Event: Nepal Earthquake
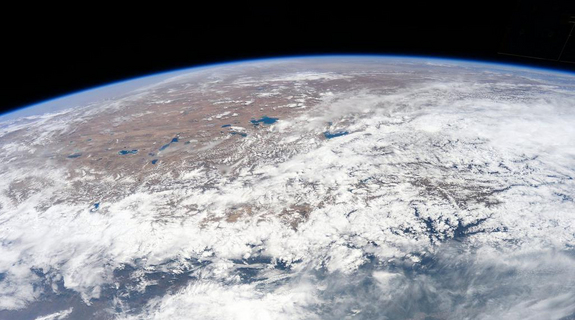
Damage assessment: no_damage